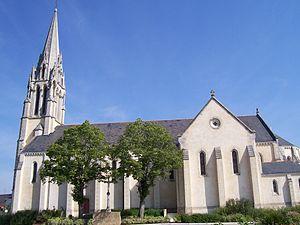
La Chapelle-sur-Erdre est une commune de l'Ouest de la France, située dans le département de la Loire-Atlantique, en région Pays de la Loire.